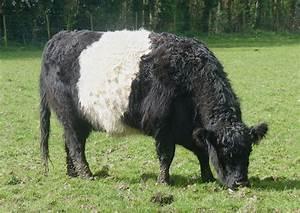
cow